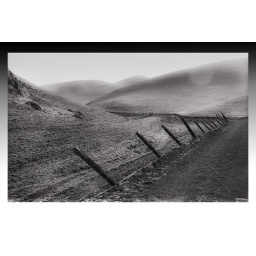
old ranch road in black and white